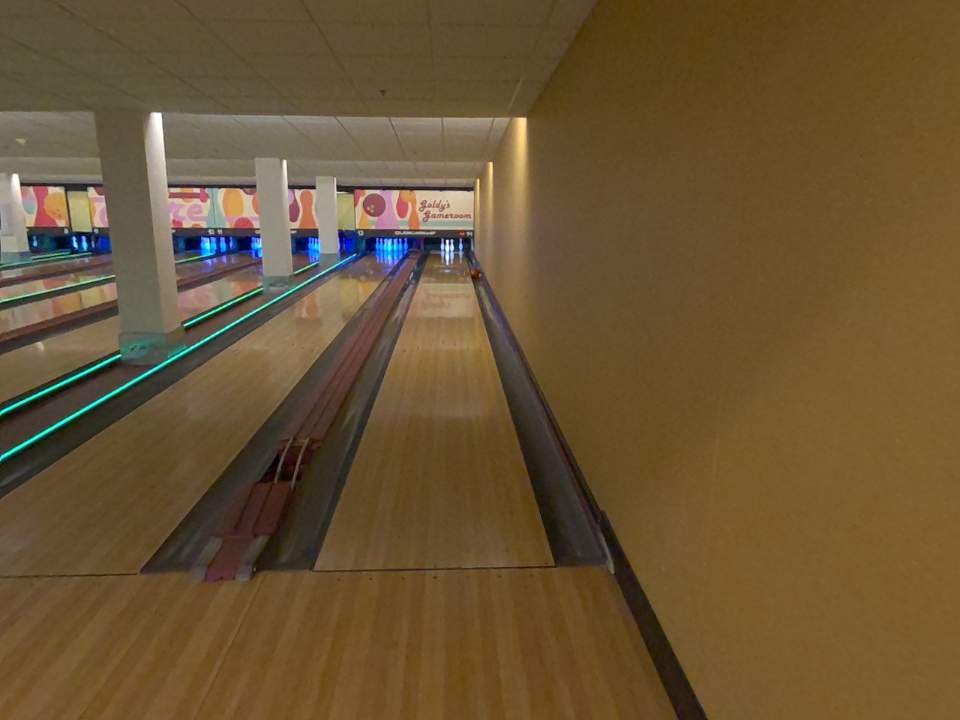
Object: bowling_ball